South China Sea raid

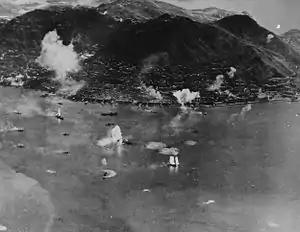
Japanese shipping at Hong Kong under attack on 16 January

Task Group 38.2 began its approach to Cam Ranh Bay at 2 pm on 11 January. It was followed by Task Groups 38.1 and 38.3, which launched fighter aircraft to provide a combat air patrol over the fleet. Task Group 30.8 remained in the central South China Sea. Before dawn on 12 January, Task Group 38.5 launched aircraft to search for Japanese ships in the Cam Ranh Bay area. The crews of these aircraft radioed back the location of Japanese ships, and conducted an intensive search for the two "Ise"-class battleships and any other capital ships. When none were located it was believed that the warships had been hidden from view by camouflage; it took several months for the US Navy to learn that they had not been in the area. By 6 am on 12 January Task Group 38.2 was within of Cam Ranh Bay. It and the other two task groups began launching their first strikes of the day at 07:31 am, about half an hour before sunrise. The Japanese had still not detected the Third Fleet's approach, and were unprepared for an attack.